Spanish Baroque literature

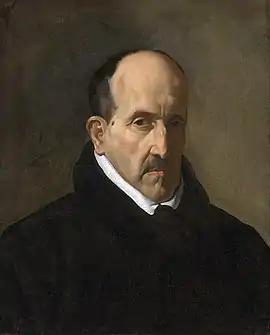
Luis de Góngora by Diego Velázquez.

This half of the century closes with the "Life and facts of Estebanillo González, man of good humor" (Antwerp, 1646). It narrates his life (1608–1646) as servant of many masters, and soldier in several causes. It displays many characteristic themes of the picaresque genre: swindles, fights, deceits, drunkenness, robberies and prostitution.